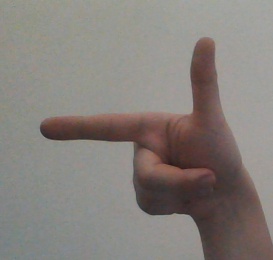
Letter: yaa